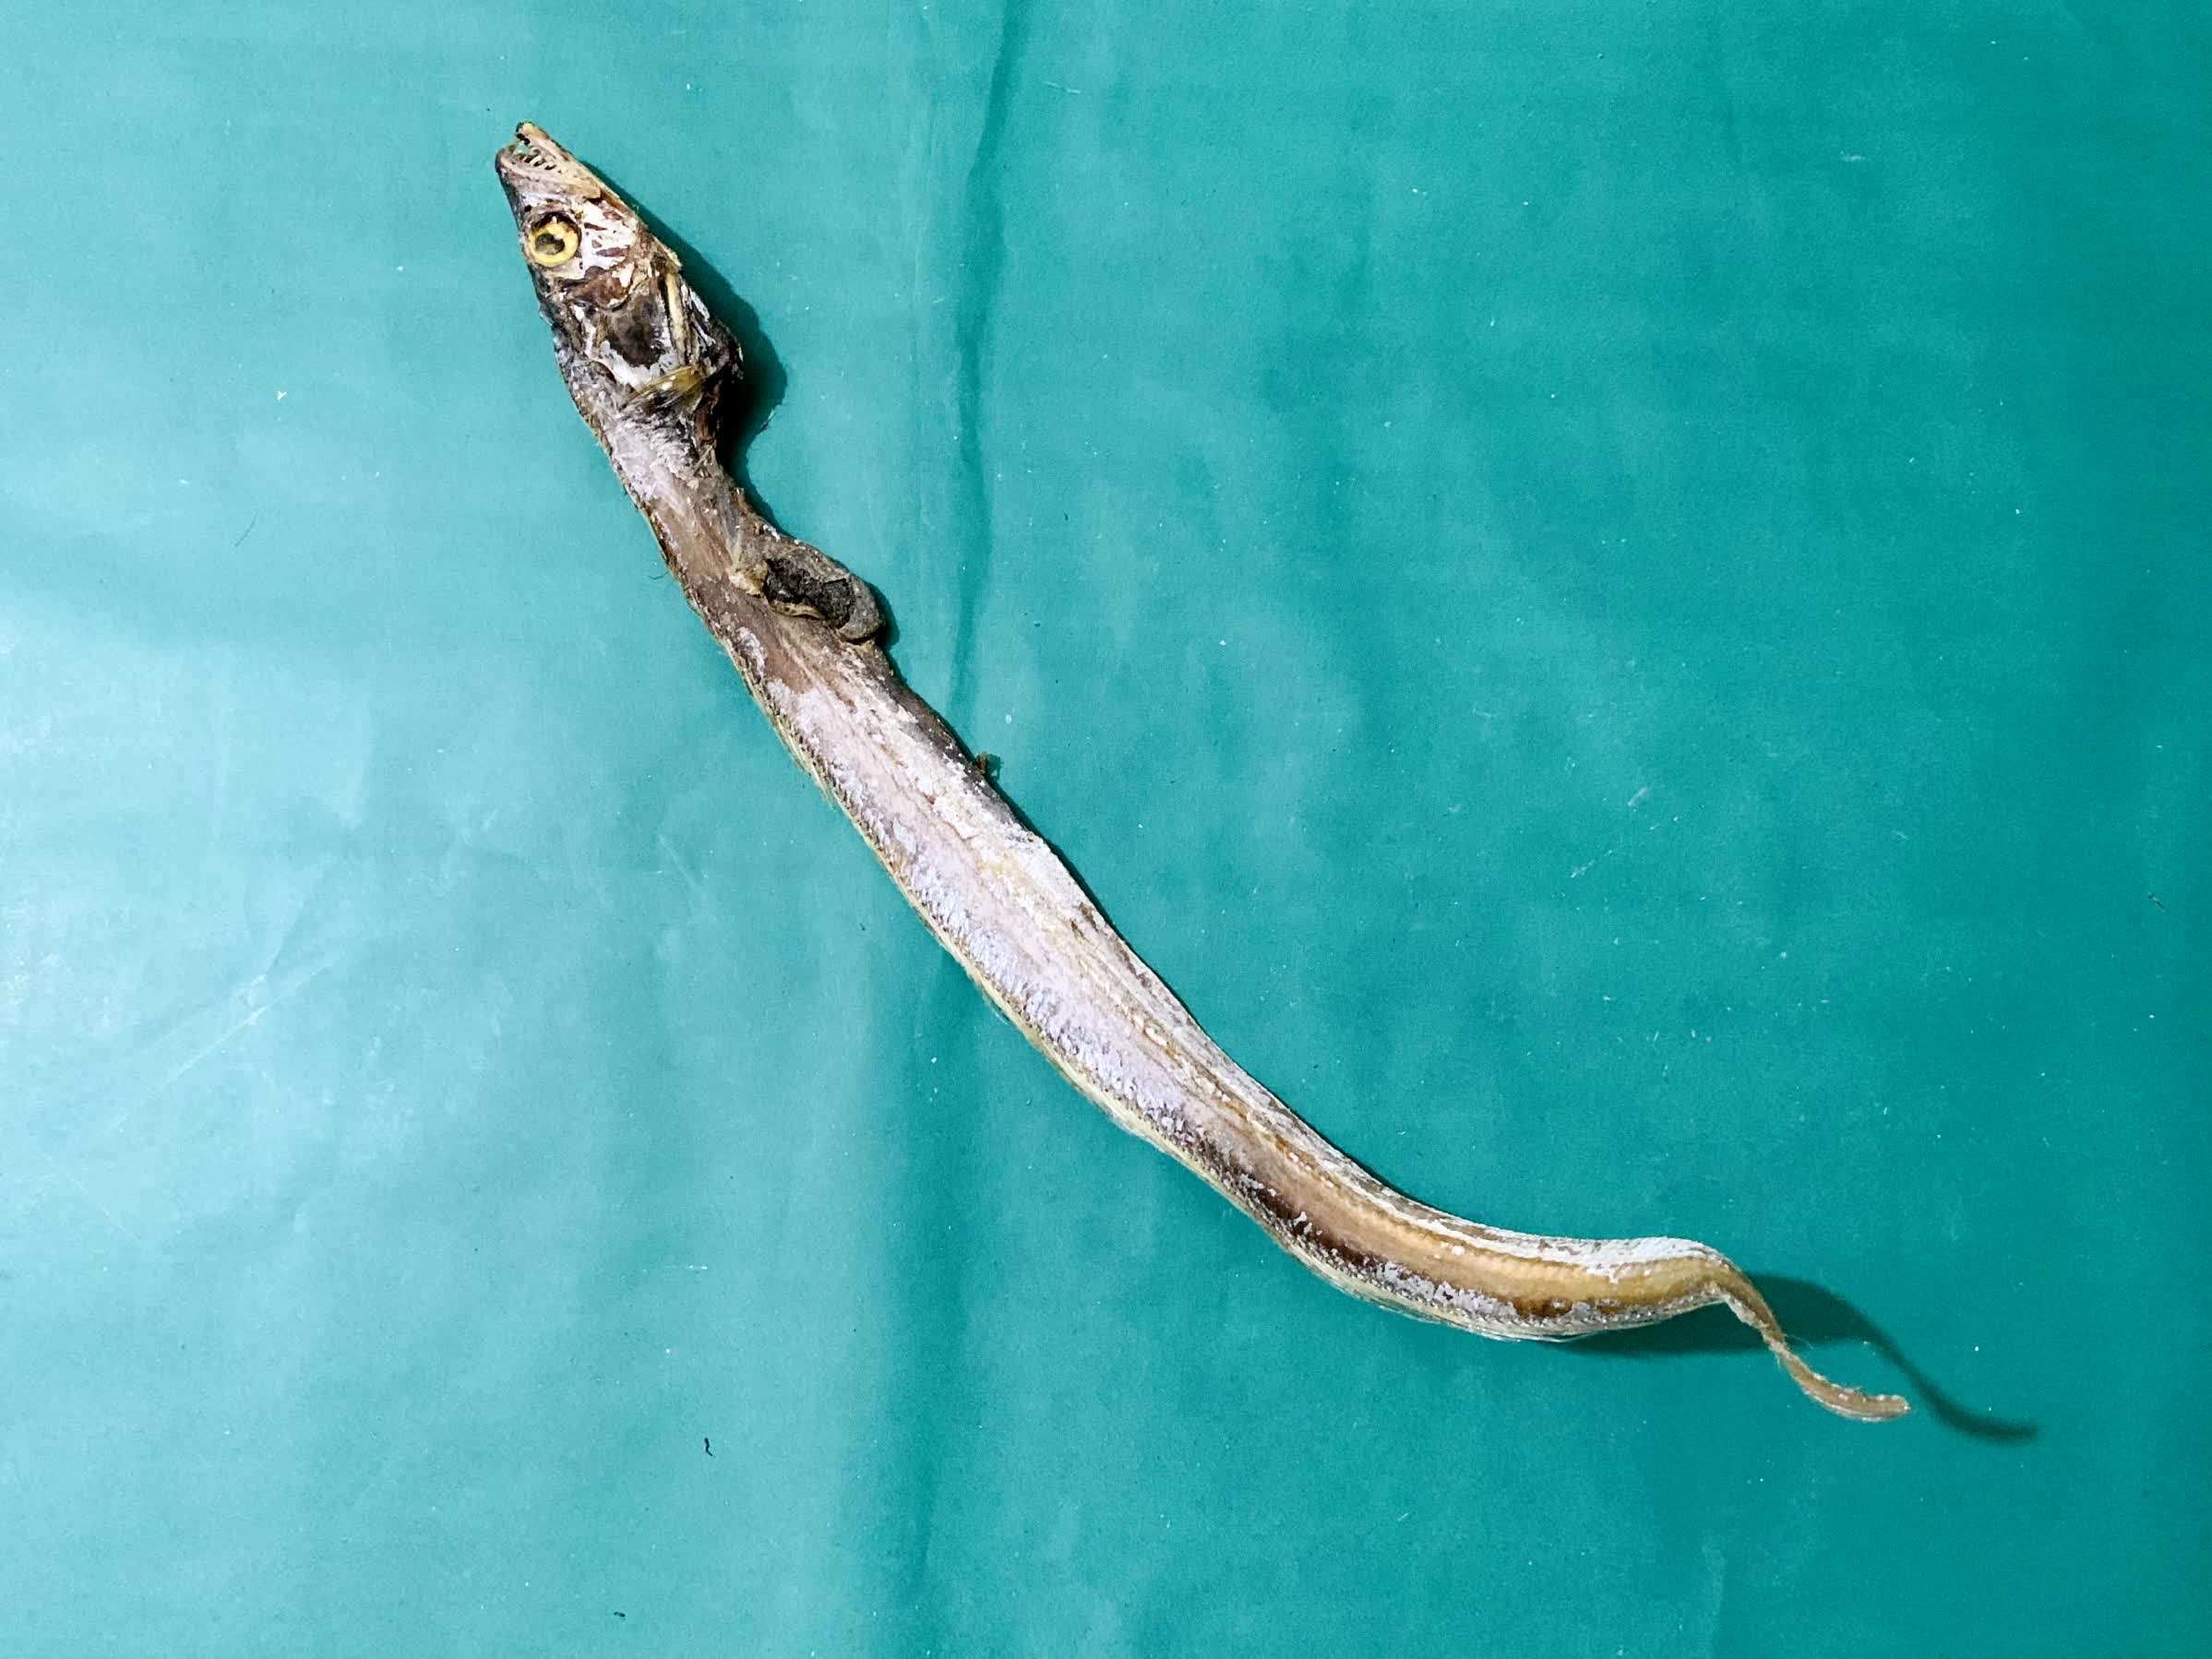
Species: Churi